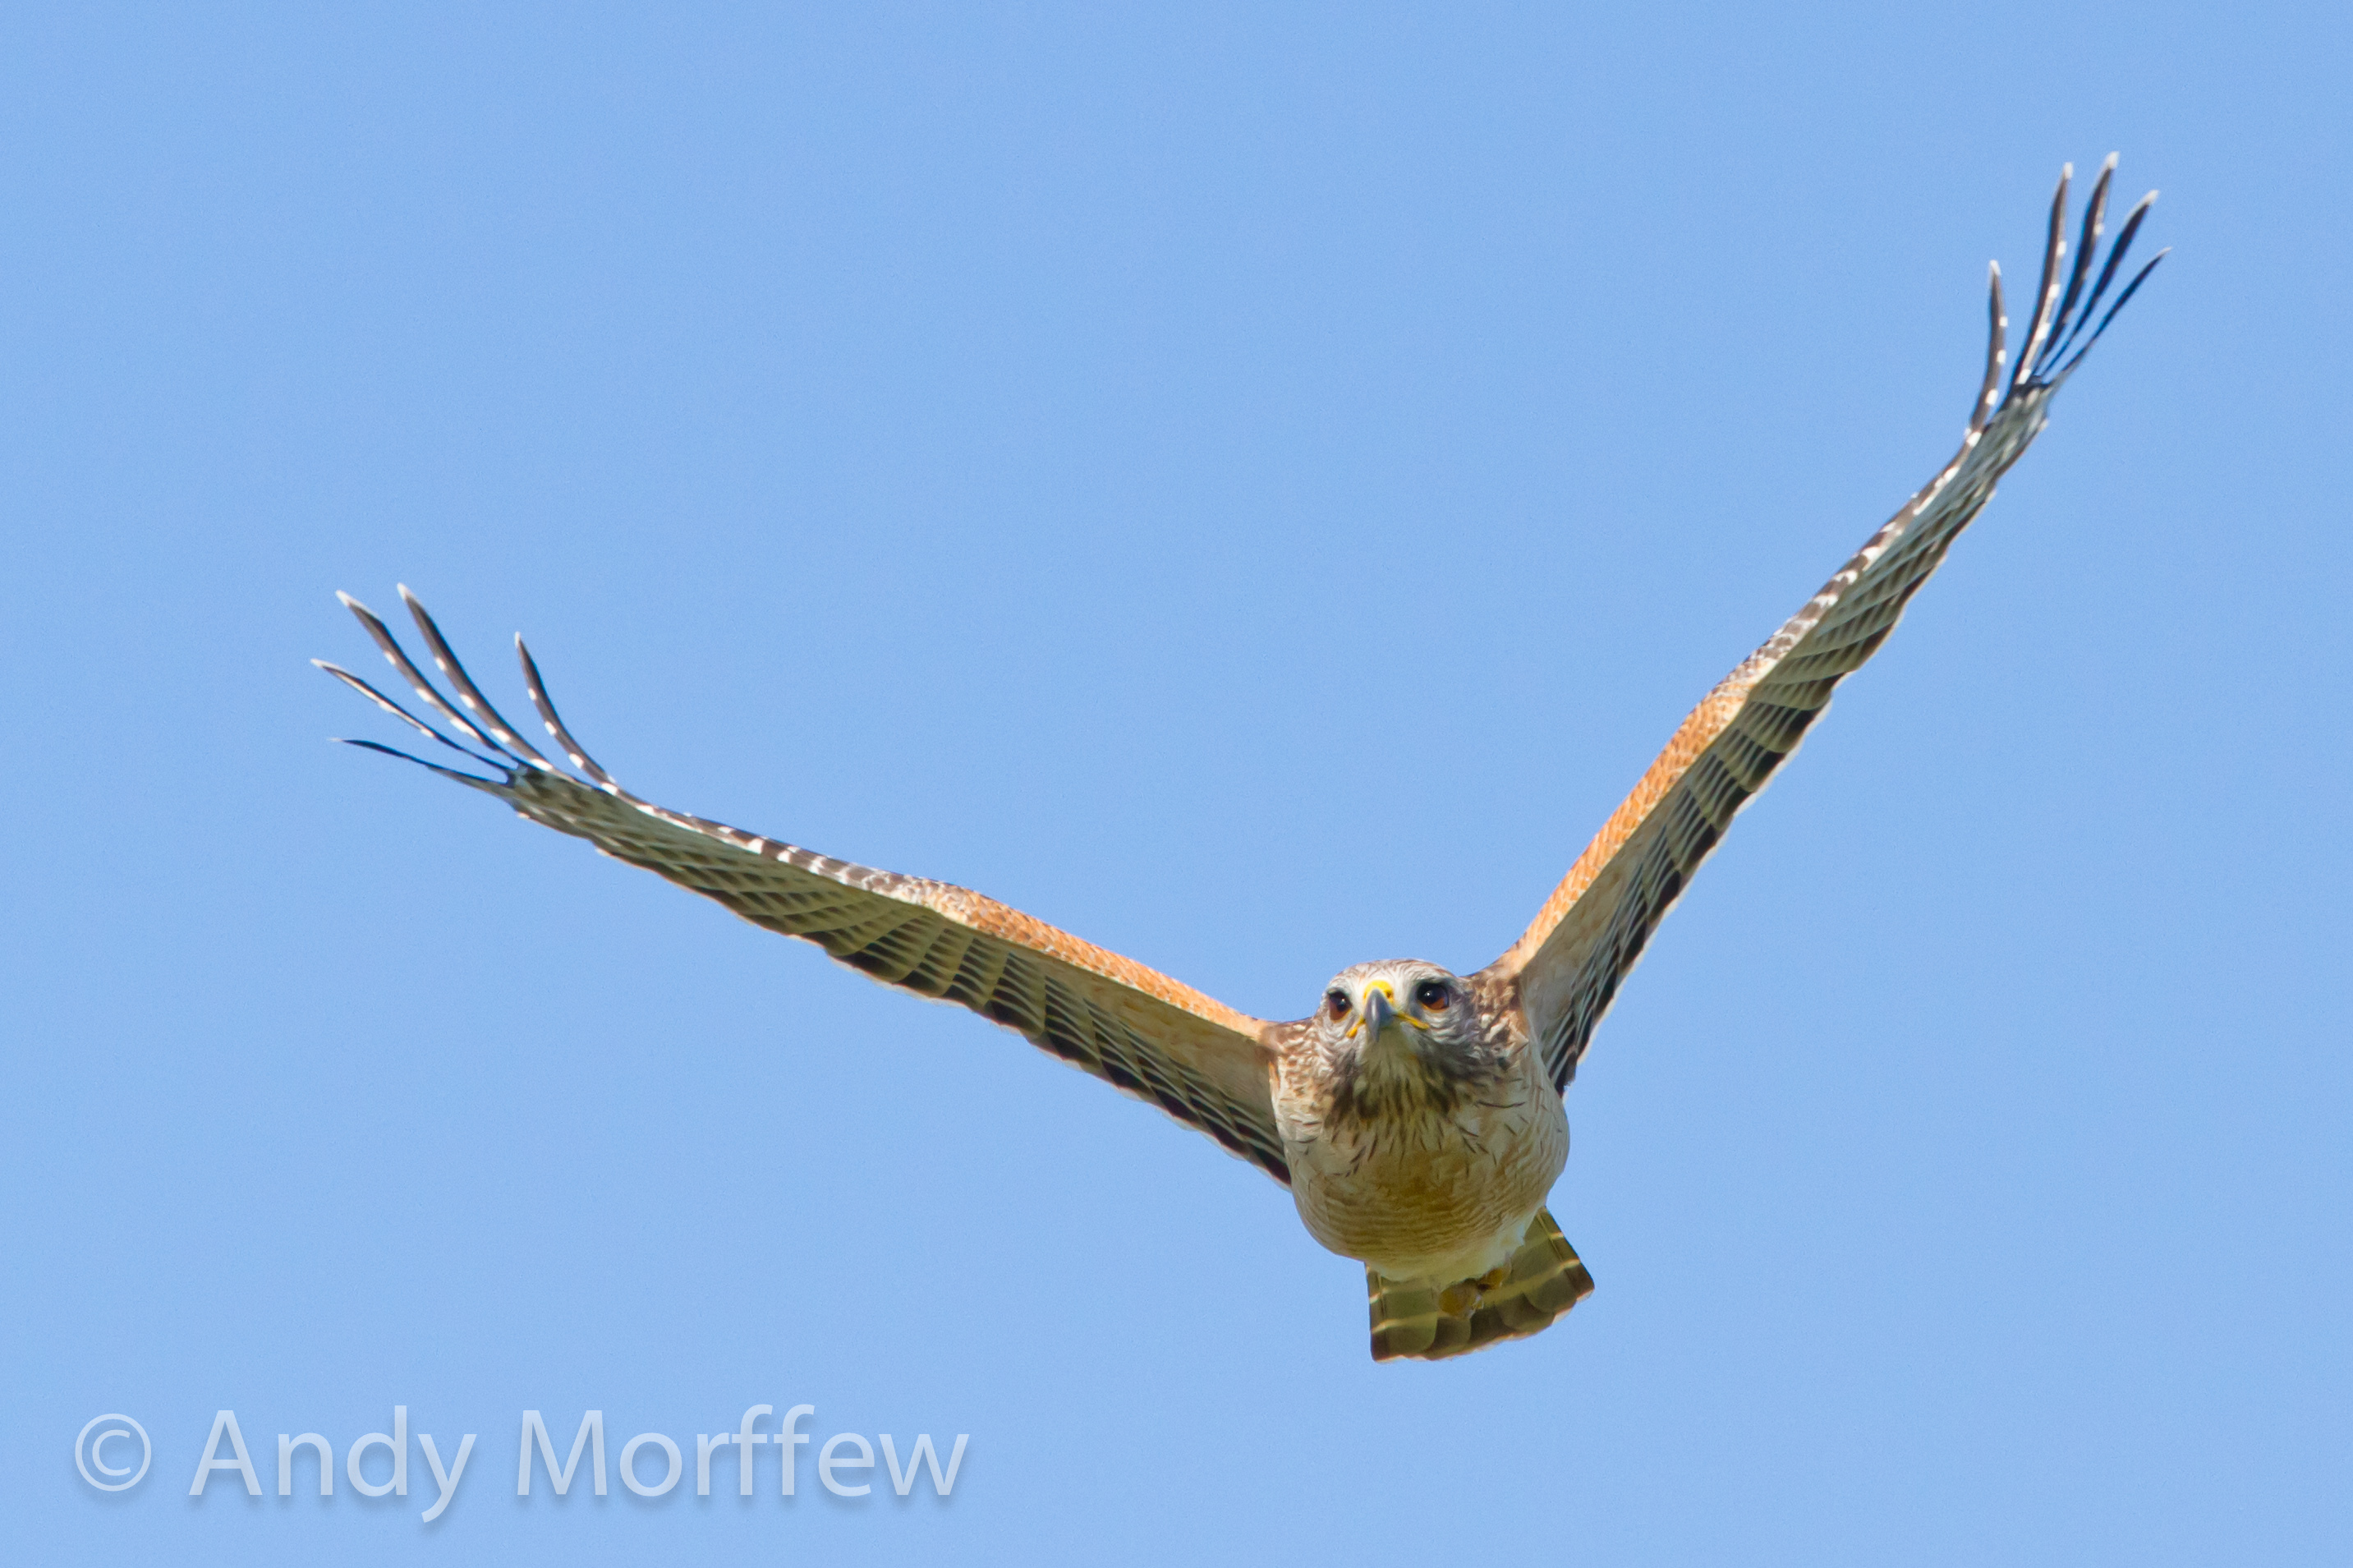
branch, bird, wing, flight, fauna, vertebrate, florida, bif, andymorffew, morffew, naples, redshoulderedhawk, perching bird, accipitriformes